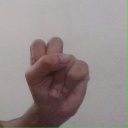
अक्षर: स